Joe Kehoskie

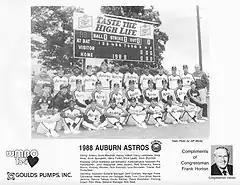

Kehoskie was hired as a batboy by his hometown Auburn Astros, then the short-season Class A affiliate of the Houston Astros, in 1984 at age 11. He worked for the team through 1991 in a variety of roles including office assistant, official scorer, and clubhouse manager. From 1989 to 1991, he also covered the team as a correspondent for "The Citizen", Auburn's daily newspaper.